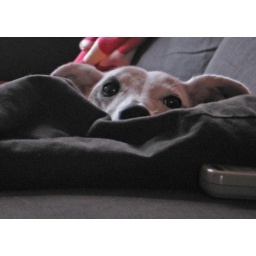
We found a strange creature hidden in the sofa one day...